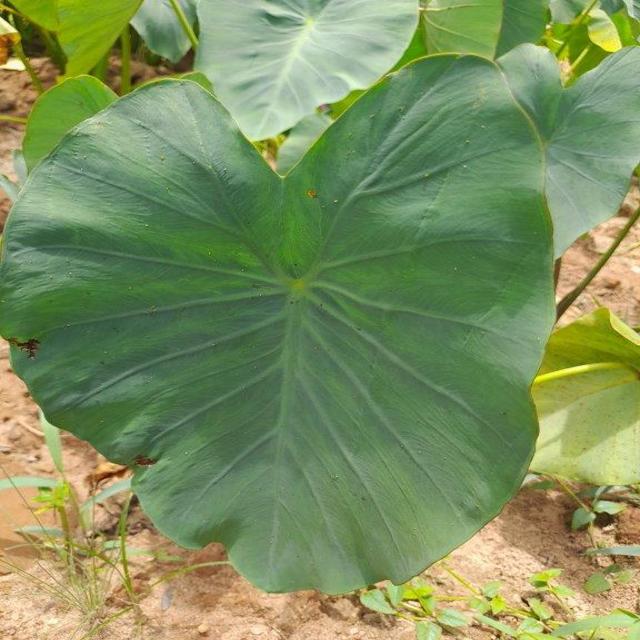
Label: Healthy